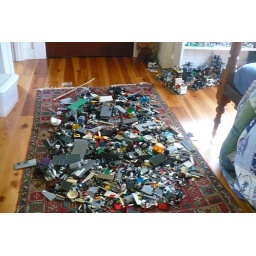
Only 8% of my legos, spilled out of their buckets on the ground in my nice house in Maui, Hawaii